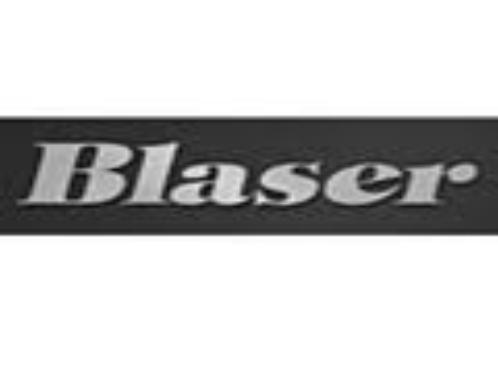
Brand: Blaser
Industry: Necessities